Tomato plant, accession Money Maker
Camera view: horizontal (90 deg, fisheye); turntable rotation: 180 degrees
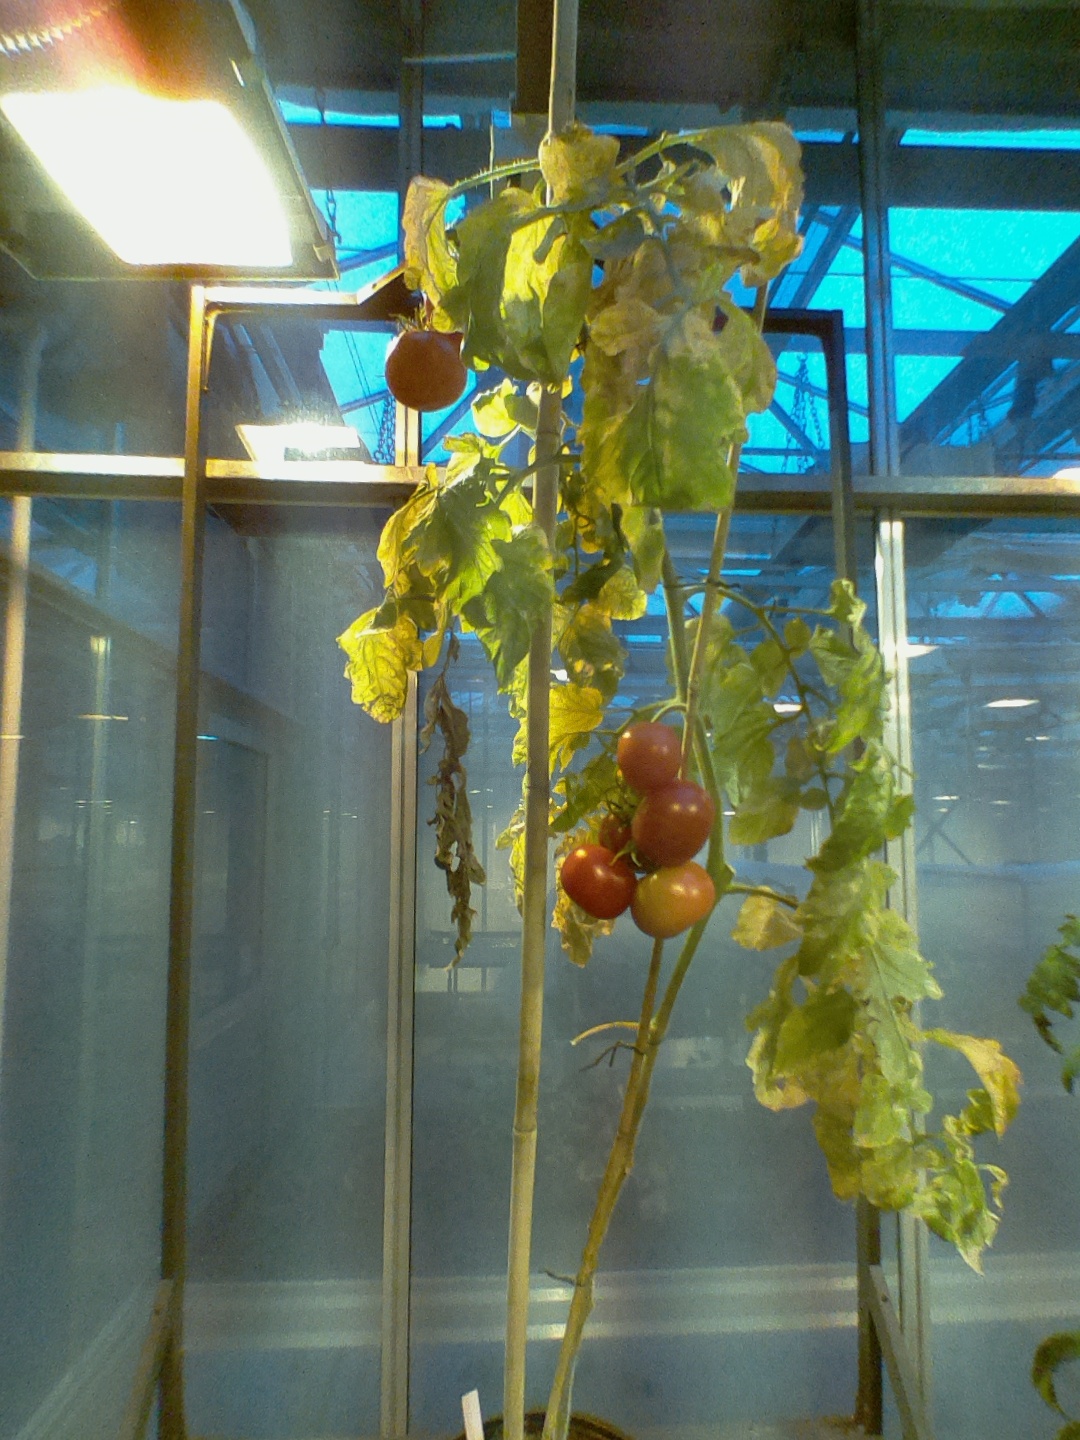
BBCH growth stage 88: 80%-90% of fruits show typical fully ripe color